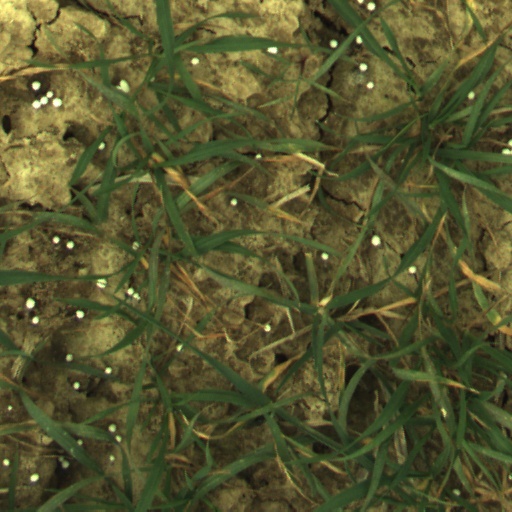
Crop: wheat